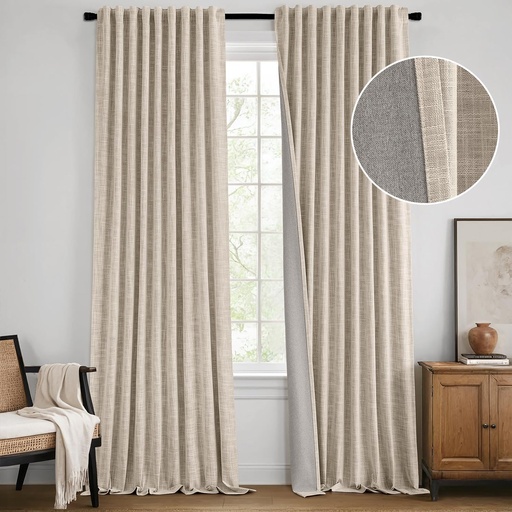
MIULEE Beige 100% Blackout Linen Curtains 84 Inch 2 Panels Set Double Sided No Coating Pleated Back Tab Black Out Long Thermal Insulated Pinch Pleat Bedroom Living Room Darkening Window Drapes
Overview Brand : MIULEE Color : Linen Material : Faux Linen, Polyester Product Dimensions : 84"L x 52"W Opacity : Blackout Inches About this item SUMPTUOUS DOUBLE-SIDED LINEN: MIULEE blackout curtains are crafted from double-sided linen. It's like having a luxurious fabric embrace on both sides of your window. The natural fibers not only add a touch of rustic elegance but also ensure long-lasting quality, while the natural texture also adds character. They can complement any decor style, making it a must-have for those who love to adorn their homes NATURAL NO-COATING DELIGHT: These curtains feature a no coating design. They're like a pure spring breeze wafting through your room. Without any artificial coatings, they offer a clean and healthy environment. You can relax knowing there are no harmful substances, perfect for those who cherish a safe and natural home atmosphere, especially in spaces for unwinding. TOTAL BLACKOUT FOR PERFECT REST: Experience complete darkness with MIULEE blackout curtains. They are the ultimate solution for a good night's sleep or a cozy movie night. Blocking out every ray of light, they create a private sanctuary where you can relax and rejuvenate. Whether it's a bright sunny day or a streetlight-lit night, these curtains ensure nothing disturbs your peace, perfect for those who need total blackout for quality rest. FLEXIBLE TRIPLE HANGING CHOICES: Our curtains offer 3-in-1 hanging styles. The Back Tab with a 2.3'' length for a sleek and modern look, the Pinch Pleat with 20 pin hooks for an elegant drape, and the Rod Pocket with a 3.1'' diameter for easy installation. Curtains also can be hung with clip rings or different type of hooks. You can effortlessly transform the look of your room to match any mood or occasion. IDEAL SIZE AND QUANTITY SET: This set includes 2 panels of 52x84 inch 100% blackout linen Curtains. The curtains are sized to fit most standard windows, whether floor to ceiling or otherwise. It's like a tailor-made solution for your living room or bedroom. With the right quantity and size, you can easily transform your space into a stylish and cozy retreat, just what you need to enhance your home decor.
Brand: MIULEE
Category: Home & Garden > Decor > Window Treatments > Curtains & Drapes > Curtains